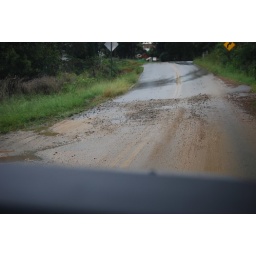
Where water came over the road